Soap Creek School

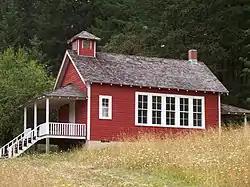
Soap Creek School

The Soap Creek School, located near Corvallis, Oregon, United States, is listed on the National Register of Historic Places.